Mercedes Ruehl

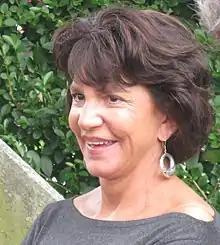
Ruehl in 2009

Mercedes J. Ruehl (born February 28, 1948) is an American screen, stage, and television actress. She is the recipient of several accolades, including an Academy Award, a Golden Globe Award, and a Tony Award.